1920s Berlin

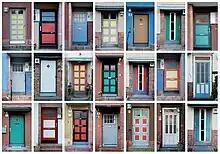
Color variations of doors and entrances in the "Hufeisensiedlung" (1925-1933)

During the interwar period high-quality architecture was built on a large scale in Berlin for broad sections of the population, including poorer people. In particular the Berlin Modernism housing estates built before the beginning of National Socialism set standards worldwide and therefore have been added to the UNESCO World-heritage list in 2008.